John Fetterman

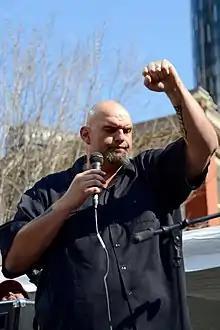
Fetterman campaigning in Pittsburgh in 2016

In the 2020 presidential campaign, Fetterman further boosted his profile as a savvy go-to Biden surrogate on national cable TV news shows and in his own swing state of Pennsylvania. In November 2020, Fetterman said Donald Trump was "no different than any other random internet troll" and that he "can sue a ham sandwich" in response to Trump threatening to file lawsuits in Pennsylvania alleging voter fraud in the 2020 presidential election.